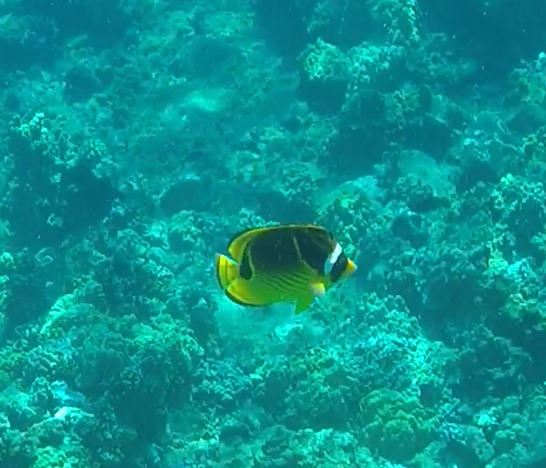
Chaetodon lunula (Raccoon Butterflyfish)